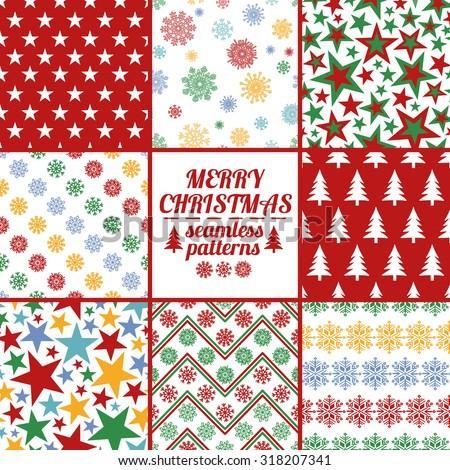
set of seamless patterns with snowflakes .